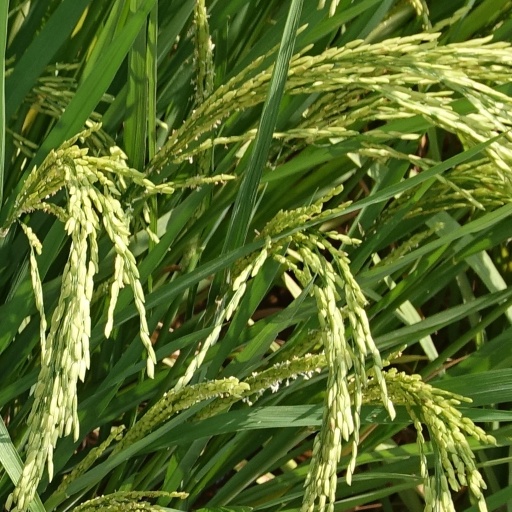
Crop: rice